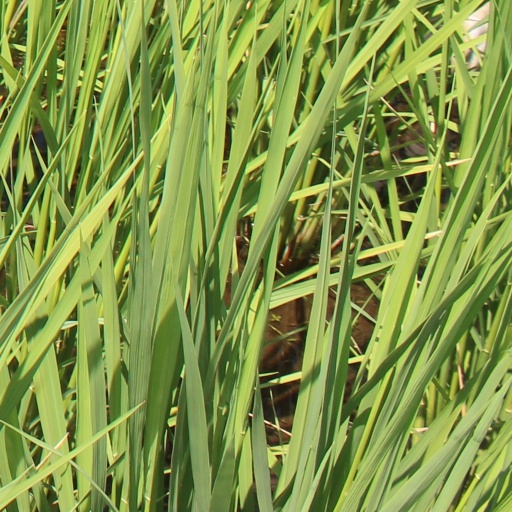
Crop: rice